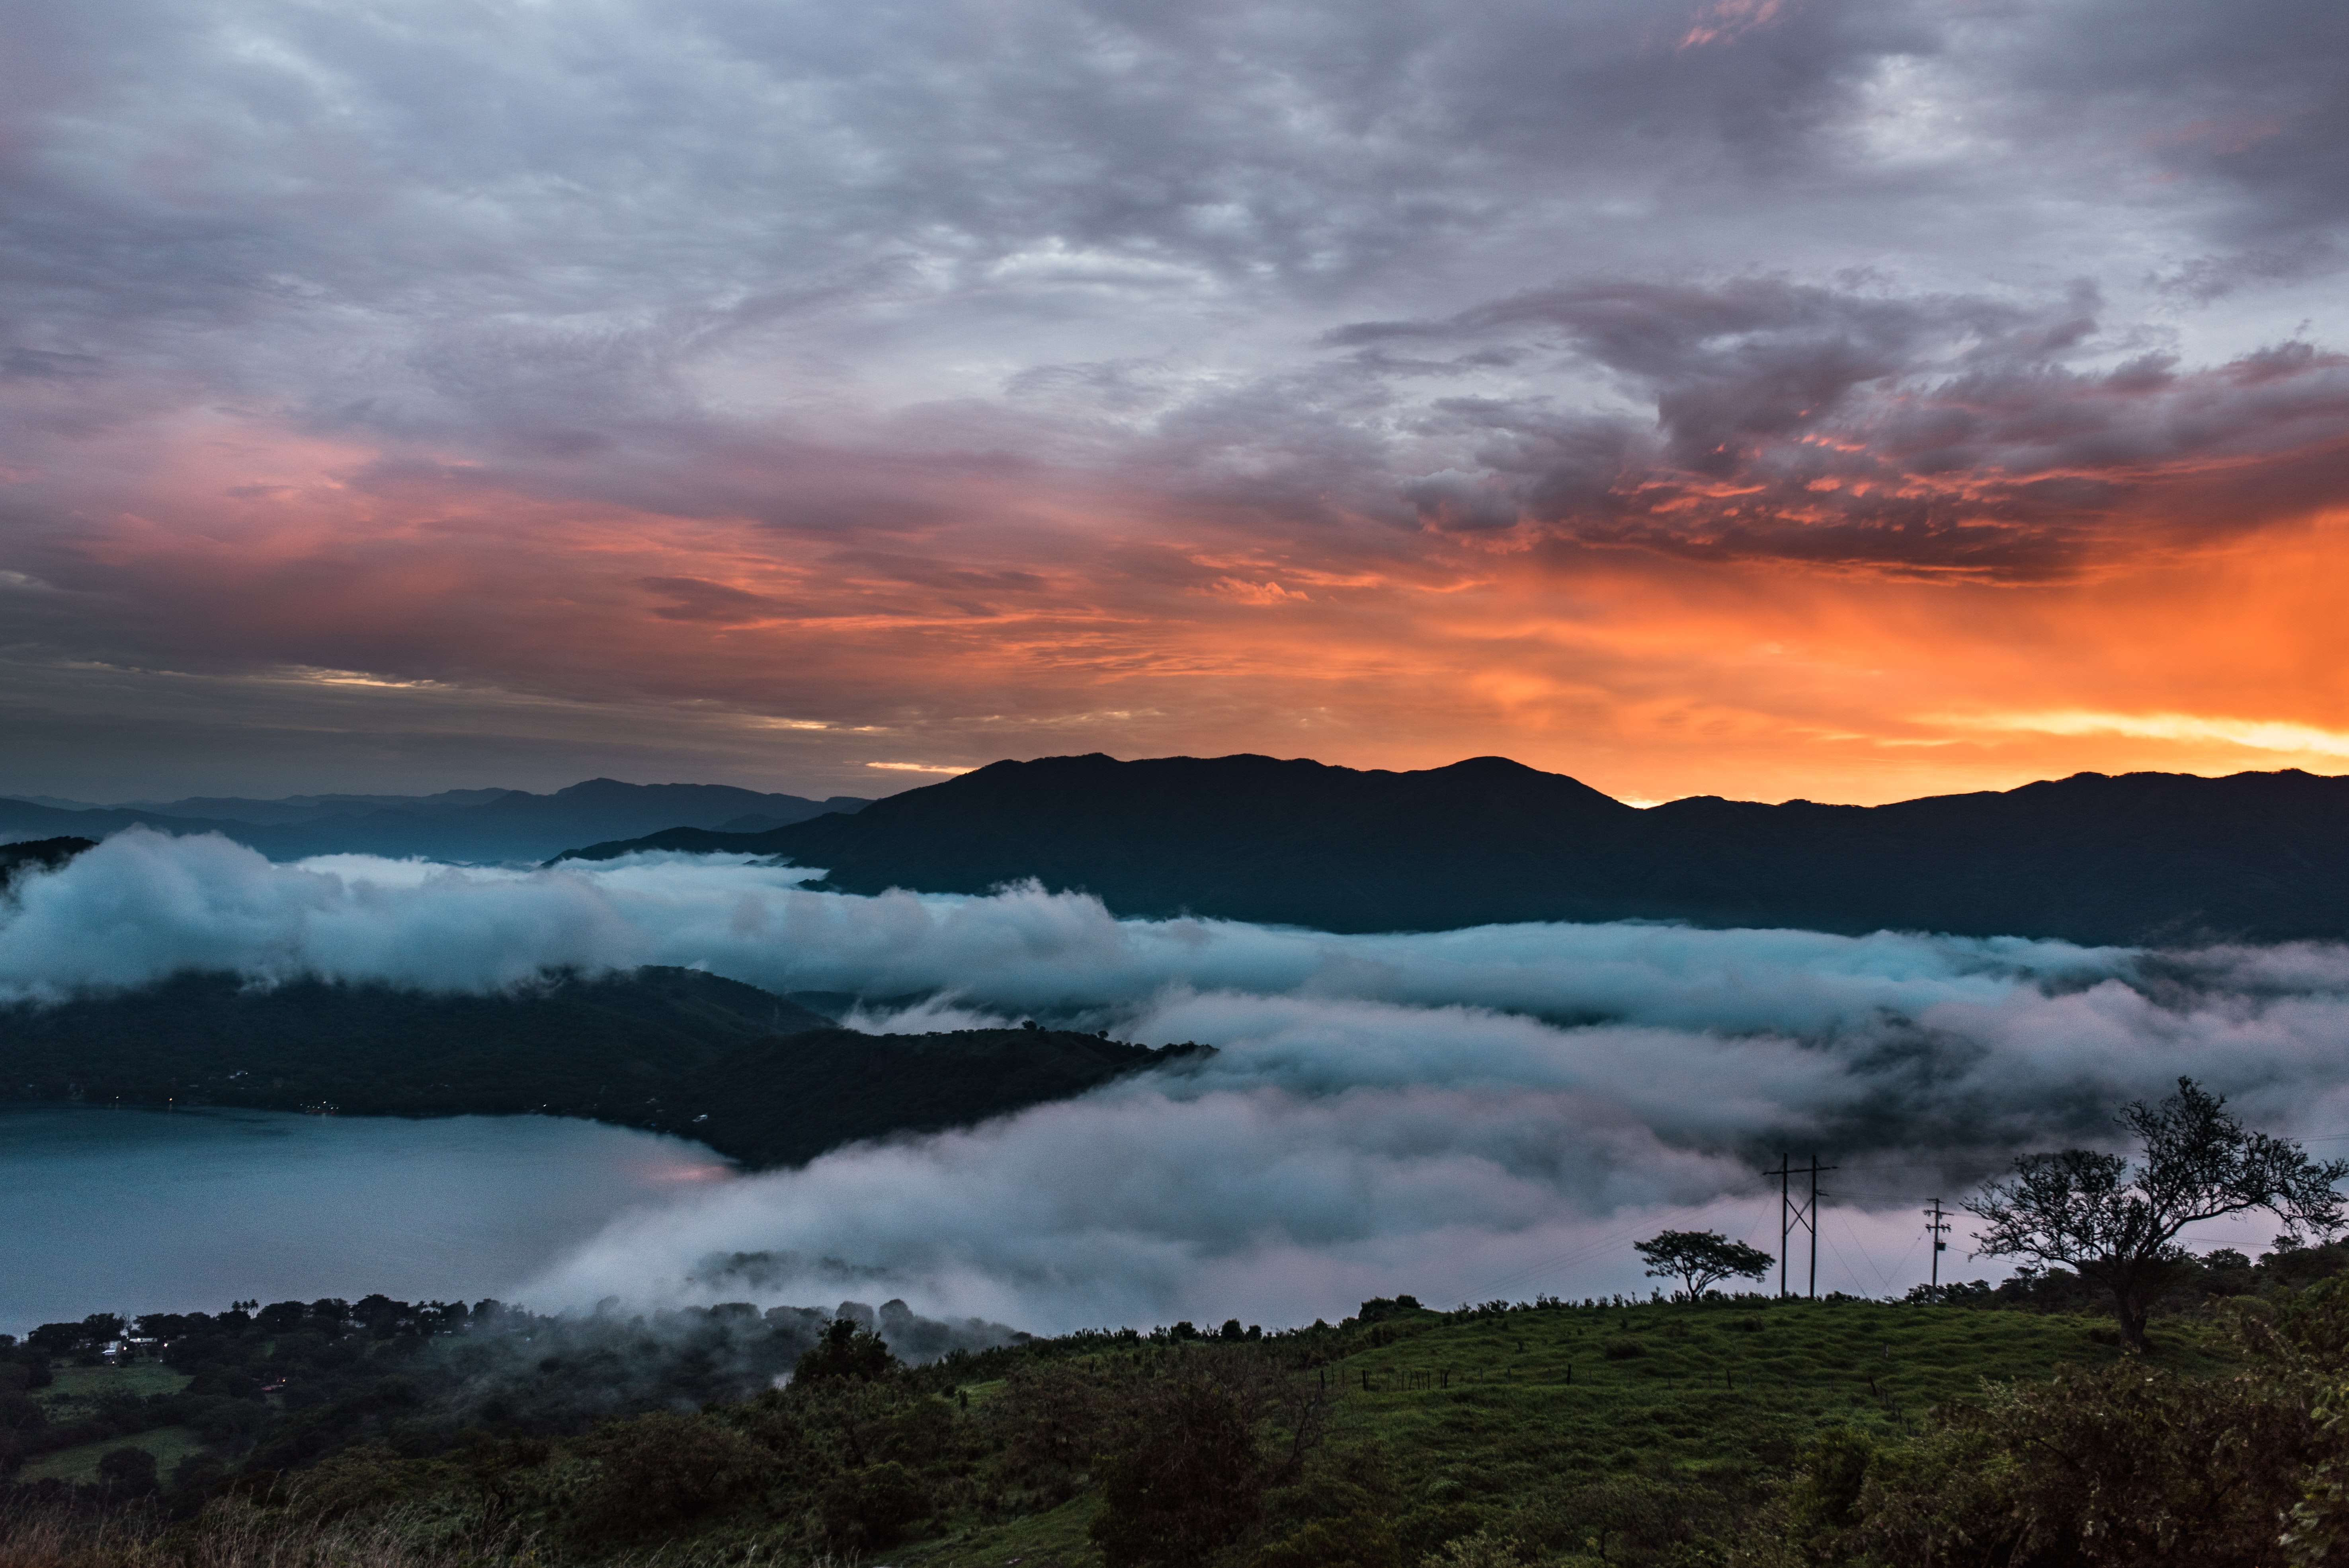
sky, nature, cloud, atmospheric phenomenon, highland, natural landscape, atmosphere, morning, sunset, hill, evening, mountain, horizon, landscape, dusk, reflection, geological phenomenon, loch, cumulus, sunrise, dawn, fell, afterglow, sunlight, lake, calm, meteorological phenomenon, sea, mist, mountain range